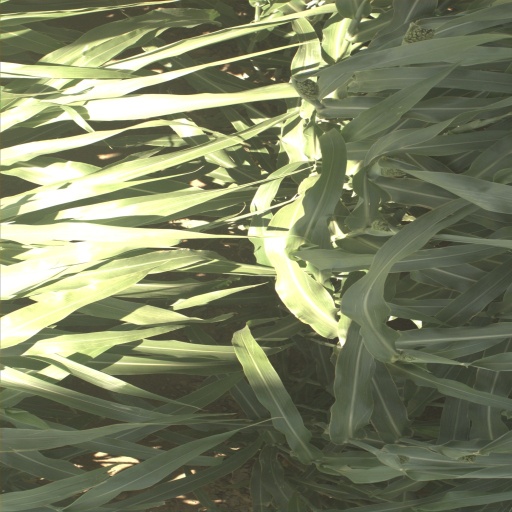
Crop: sorghum